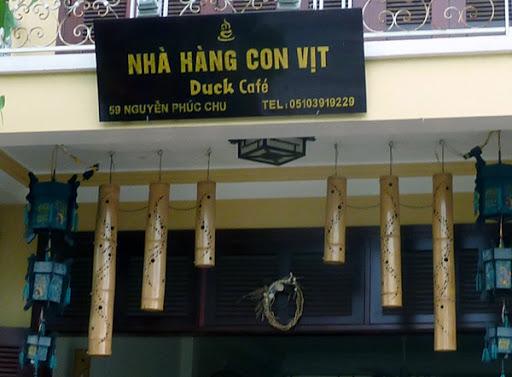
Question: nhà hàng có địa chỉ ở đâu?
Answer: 59 nguyễn phúc chu